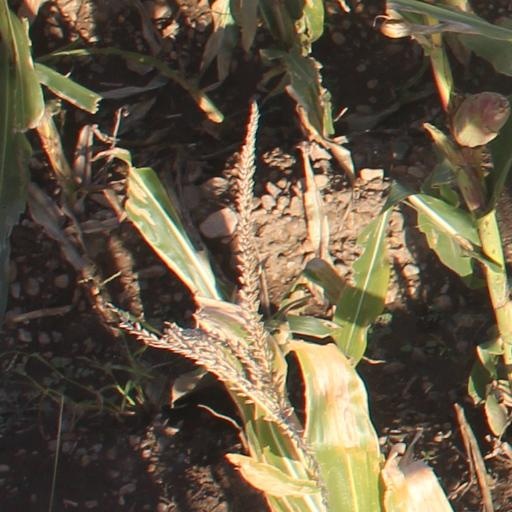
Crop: maize; corn